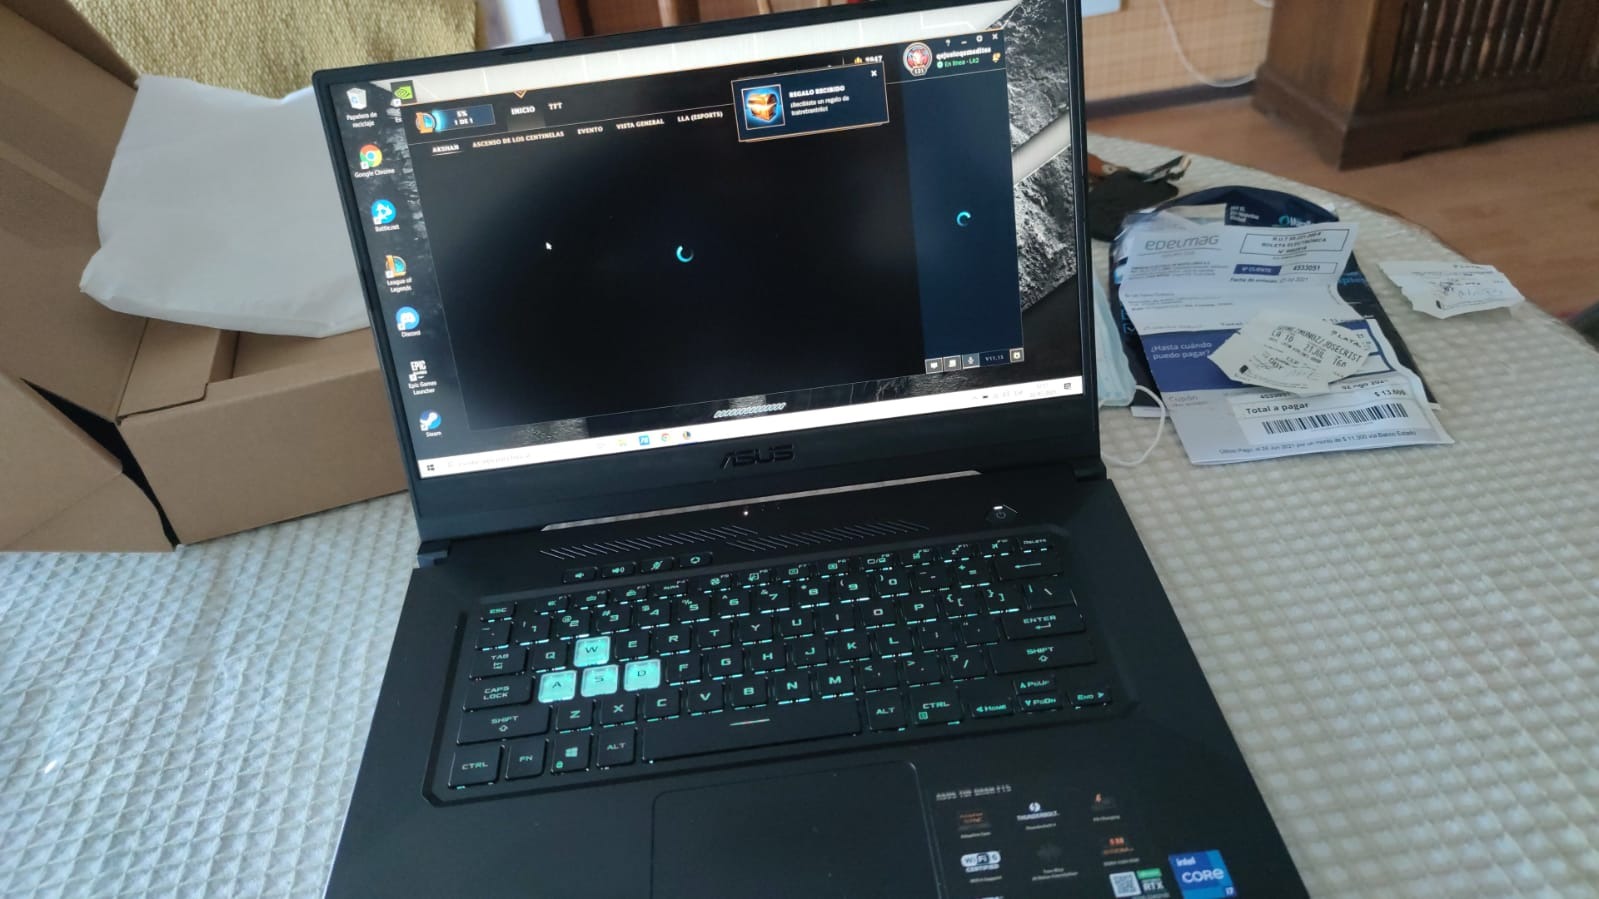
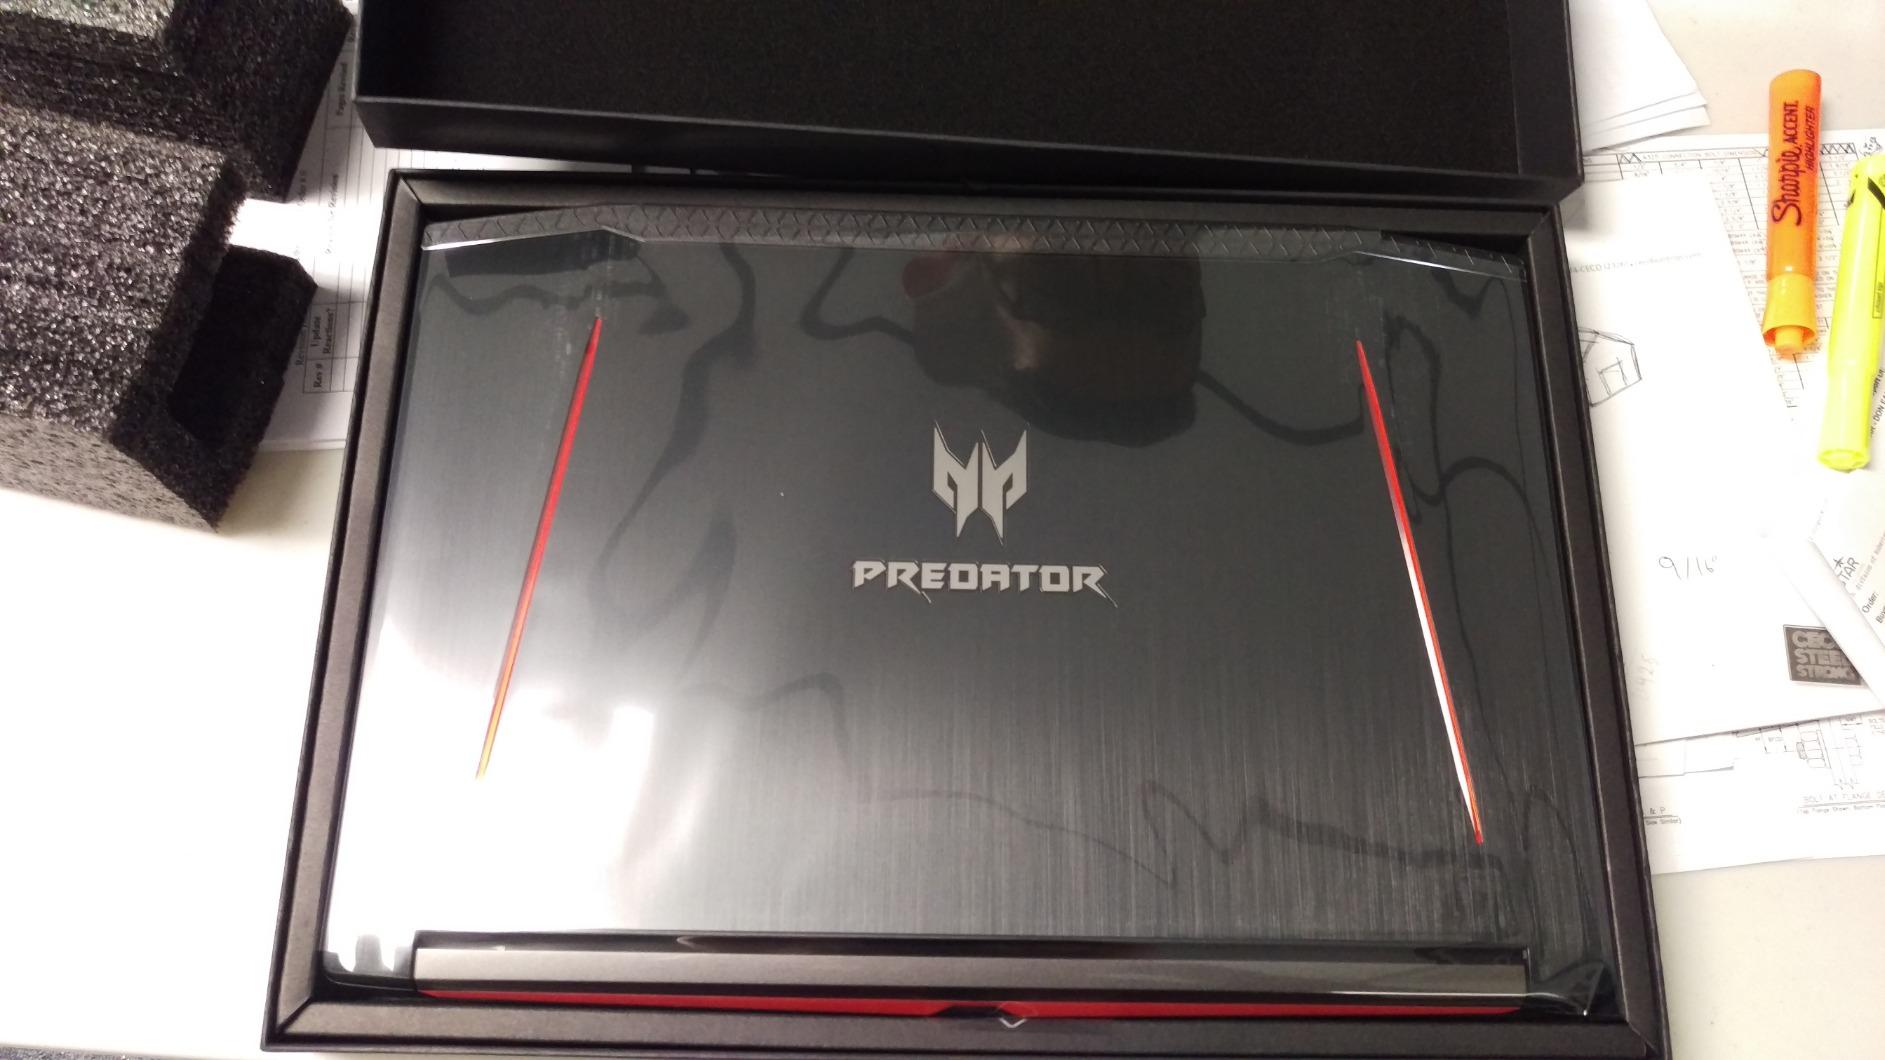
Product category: laptop
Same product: no